Oshkosh M-ATV

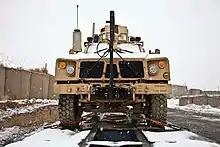
An M-ATV being delivered to the U.S. Forward Operating Base Airborne in Wardak, Afghanistan

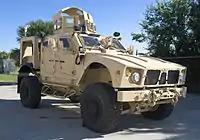
An early model M-ATV in September 2009, equipped with a manned turret

In February 2015, Oshkosh Defense unveiled the M-ATV Extended Wheel Base Medical (EXM) variant at the International Defense Exhibition (IDEX) in Abu Dhabi, United Arab Emirates. This variant of the M-ATV has enough interior capacity to simultaneously transport two litter-bound patients, two ambulatory patients, a medic, commander and driver. The M-ATV EXM's customizable internal configuration also enables equipment to be accessed quickly by a centrally positioned medic.